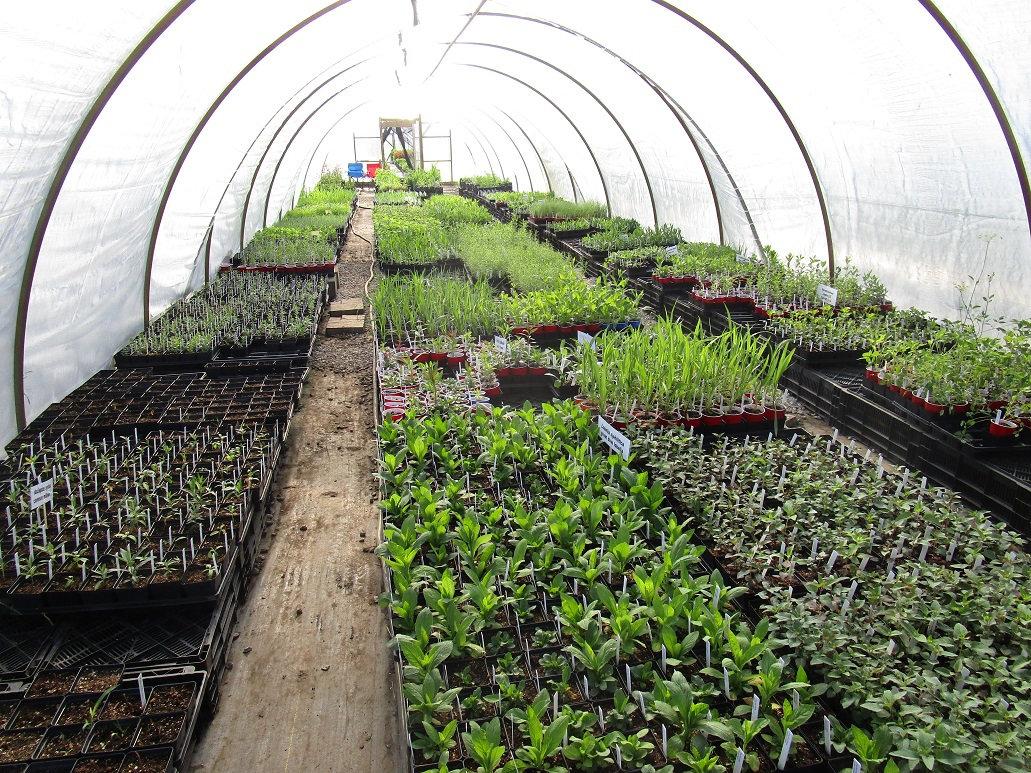
Ndani ya nyumba kitalu, kuna mimea aina mbalimbali ambayo imepandwa kwenye vikopo vyenye rangi nyeusi na nyingine damu ya mzee na vimepangwa kimstari, na kilimo hichi ni kwaajili ya upatikanaji wa mbegu ambazo zinatokana na mimea hiyo. ambazo huuzwa kwa wakulima au hata watunza bustani.